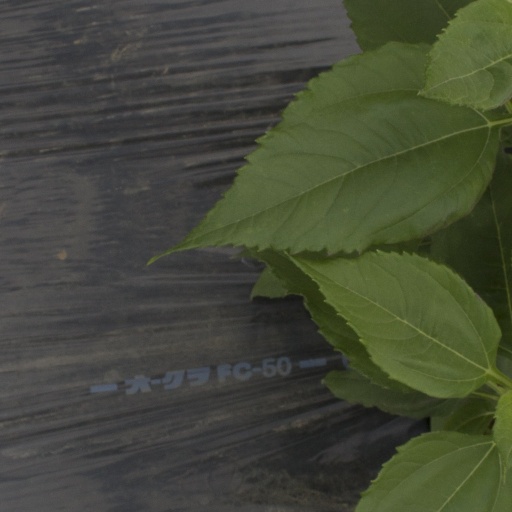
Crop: Jerusalem artichoke